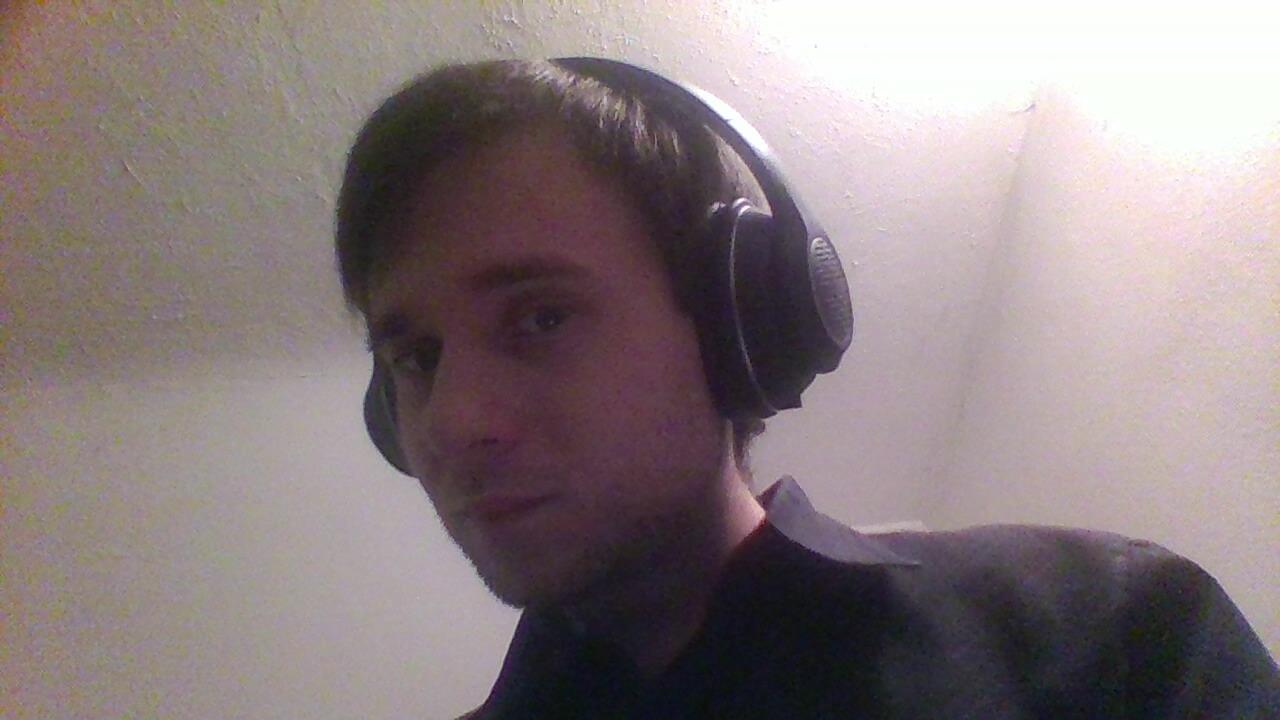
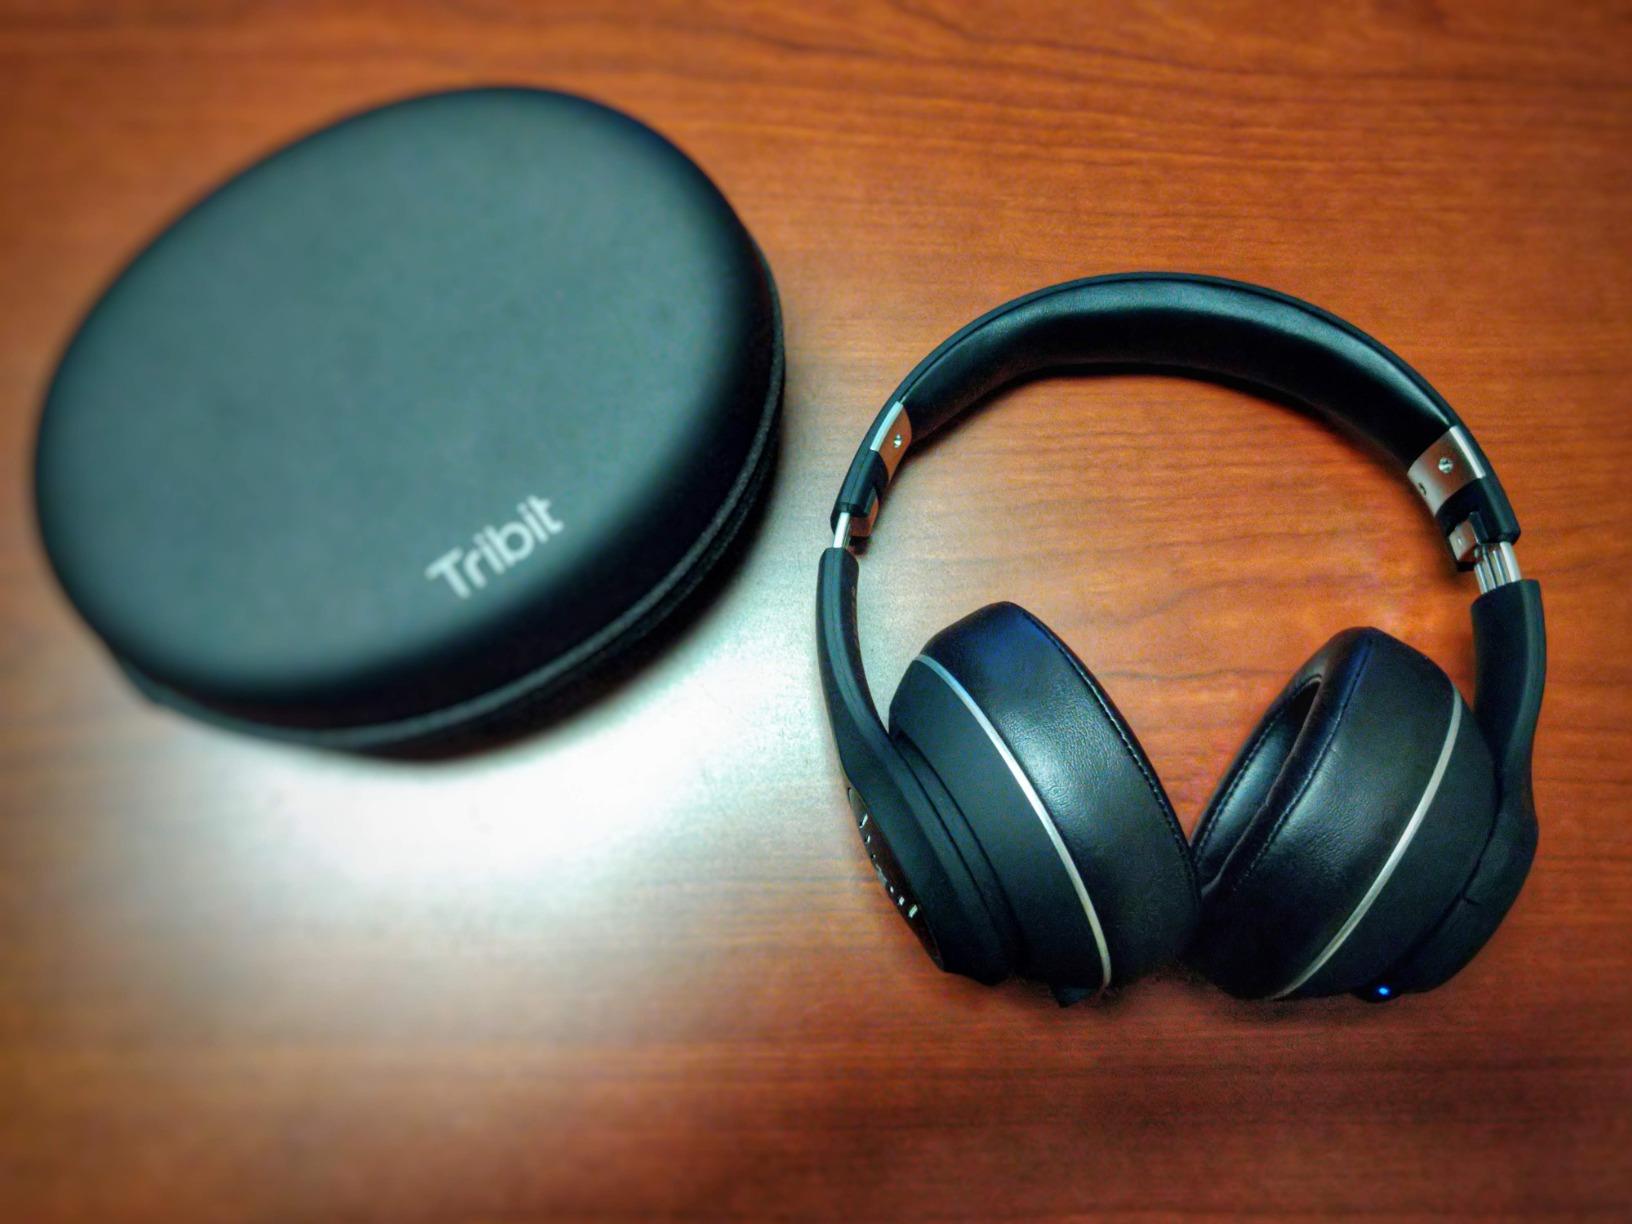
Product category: headphones
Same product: yes